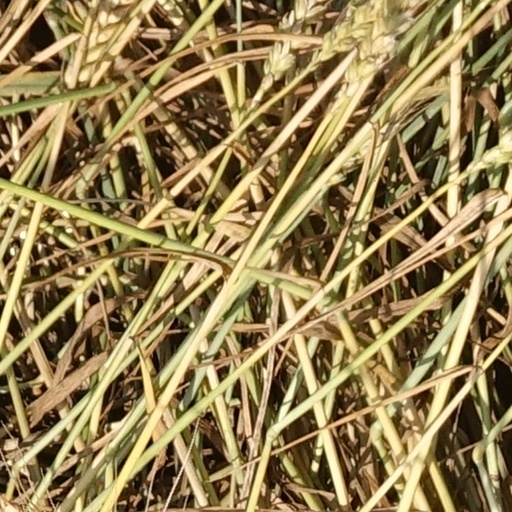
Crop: wheat